Iridescent shark

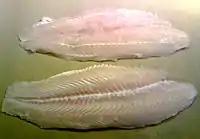
Swai fillet as sold in the United States

Pangasius does not have a gourmet reputation and is sold cheaply as swai (from Thai สวาย "s̄wāy") in the United States, panga (or pangas) in Europe and cream dory and basa in several Asian countries and in Australia and the UK.